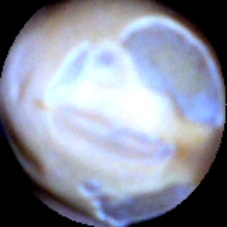
Label: Skin-damaged